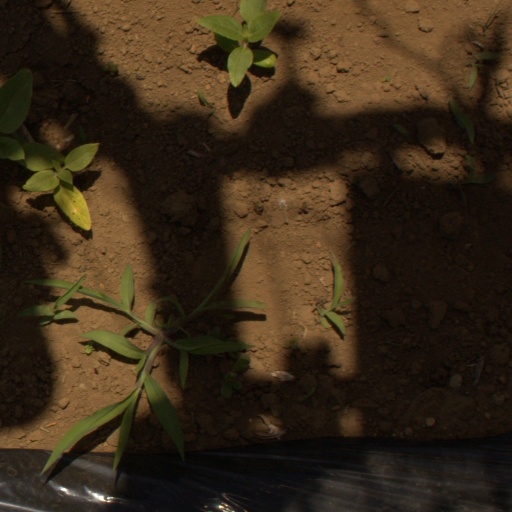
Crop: Jerusalem artichoke